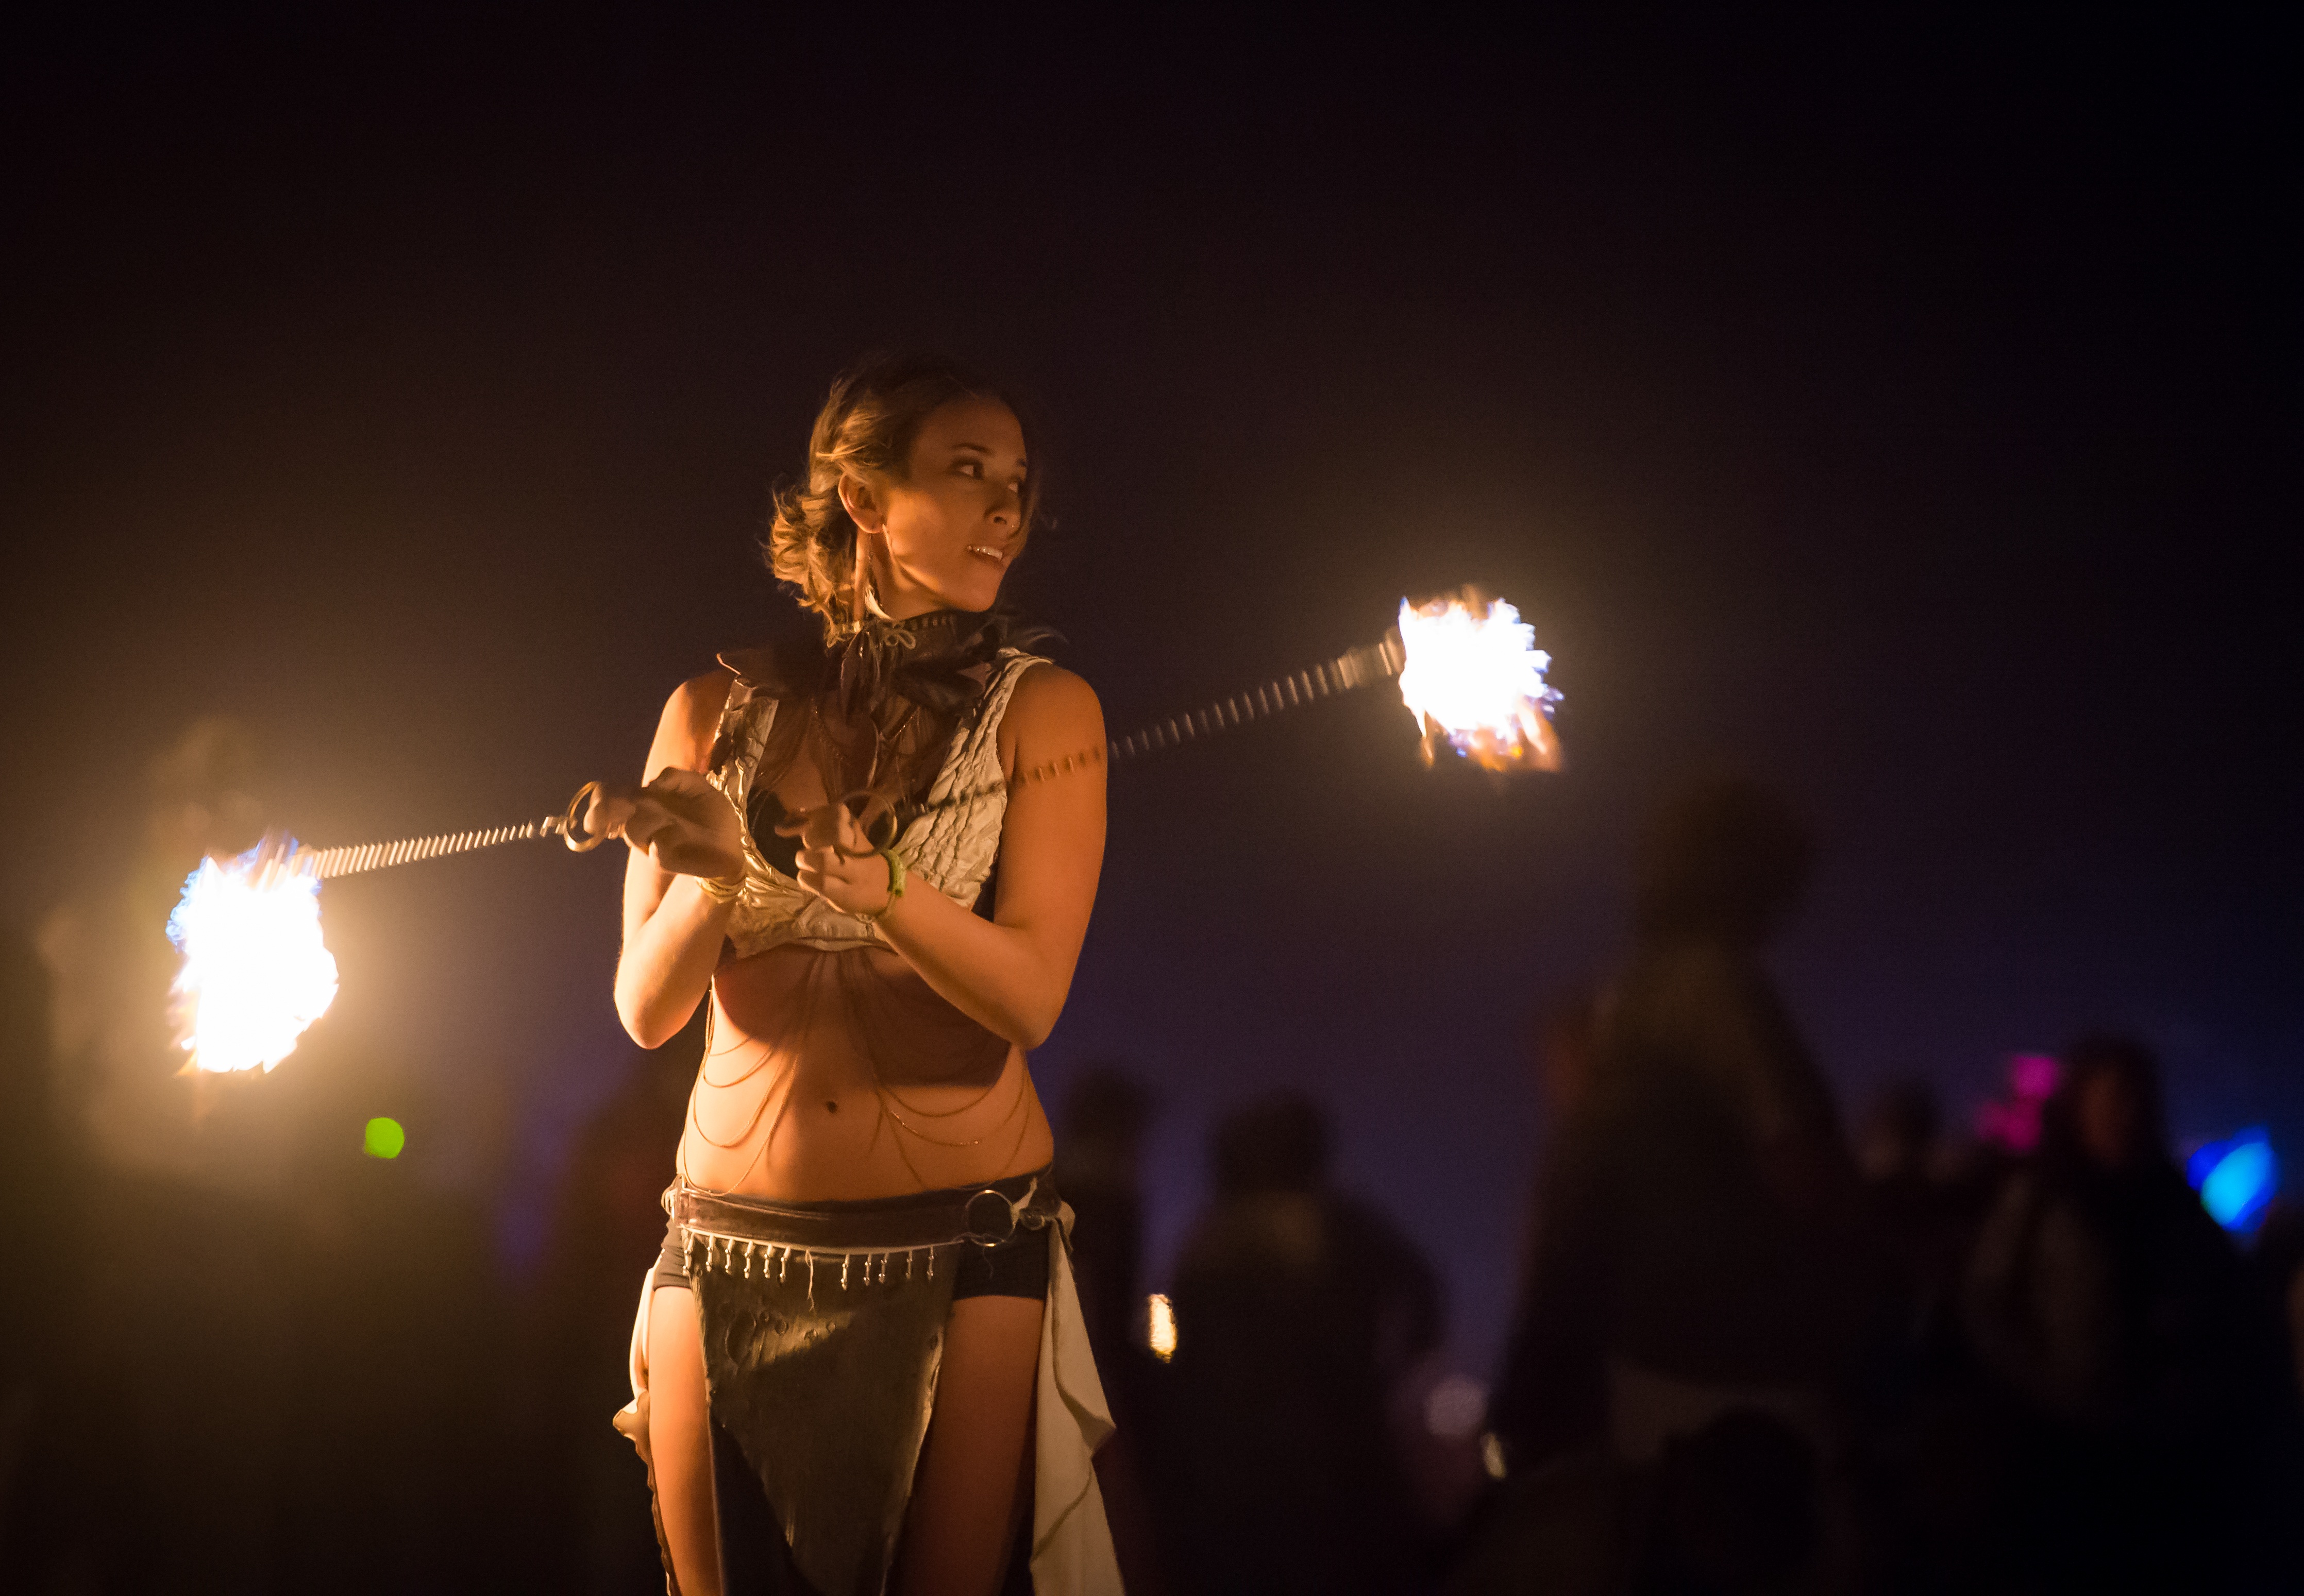
music, woman, concert, artistic, fire, musician, dancer, performance art, stage, performance, hot, singing, event, guitarist, artists, entertainment, performing arts, burning man, rock concert, musical theatre, fire dancer